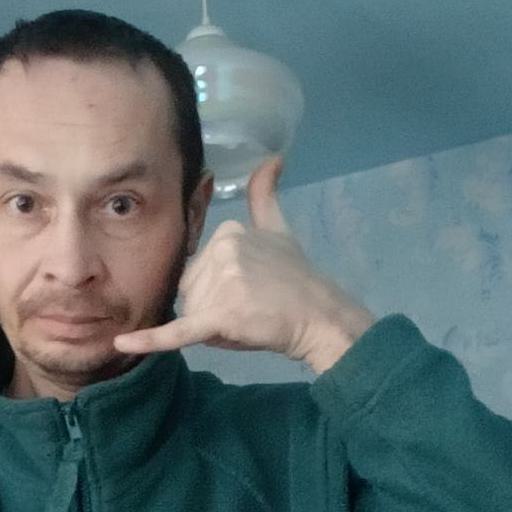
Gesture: call